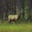
Label: deer